Bull Moose Party

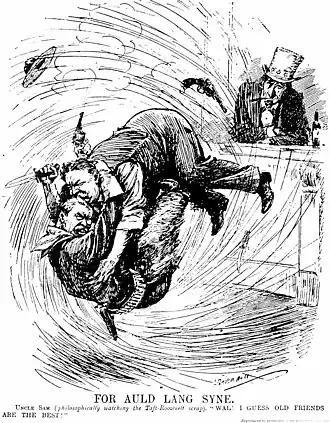
"Punch" in May 1912 depicts no-holds-barred fight between Taft and Roosevelt

Roosevelt selected Taft, his Secretary of War, to succeed him as the presidential candidate because he thought Taft closely mirrored his own positions. Taft easily won the 1908 presidential election over William Jennings Bryan. Roosevelt became disappointed by Taft's increasingly conservative policies. Roosevelt was outraged when Taft used the Sherman Anti-Trust Act to sue U.S. Steel for an action that President Roosevelt had explicitly approved. They became openly hostile and Roosevelt decided to seek the presidency in early 1912. Taft was already being challenged by progressive leader Senator Robert La Follette of Wisconsin. Most of La Follette's supporters switched to Roosevelt, leaving the Wisconsin senator embittered.